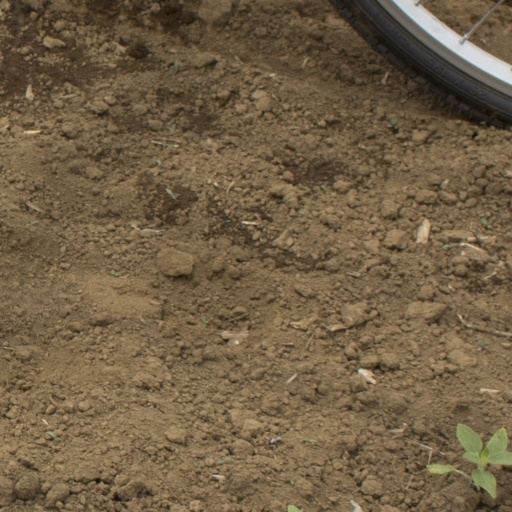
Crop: Jerusalem artichoke